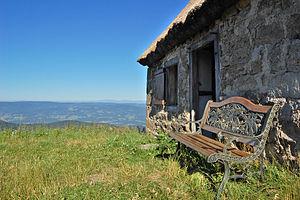
Jasserie dans les Monts Du Forez
Les Hautes Chaumes constituent un site naturel du réseau Natura 2000, formé de vastes plateaux d'altitude vallonnés qui s'étendent sur 8 000 ha au-delà de 1 400 m d'altitude, sur la partie sommitale des monts du Forez.
Le toit de chaume est un mode de couverture, constitué de paille de blé, de paille de seigle, de tiges de roseaux mais aussi de genêts et de bruyères.